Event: Ecuador Earthquake
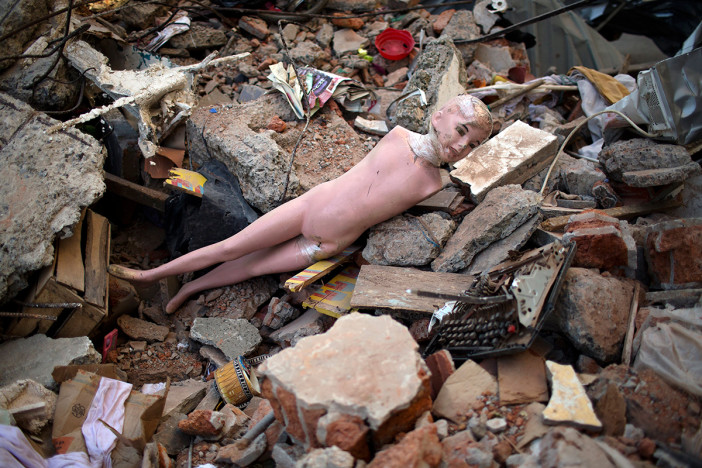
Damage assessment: damage